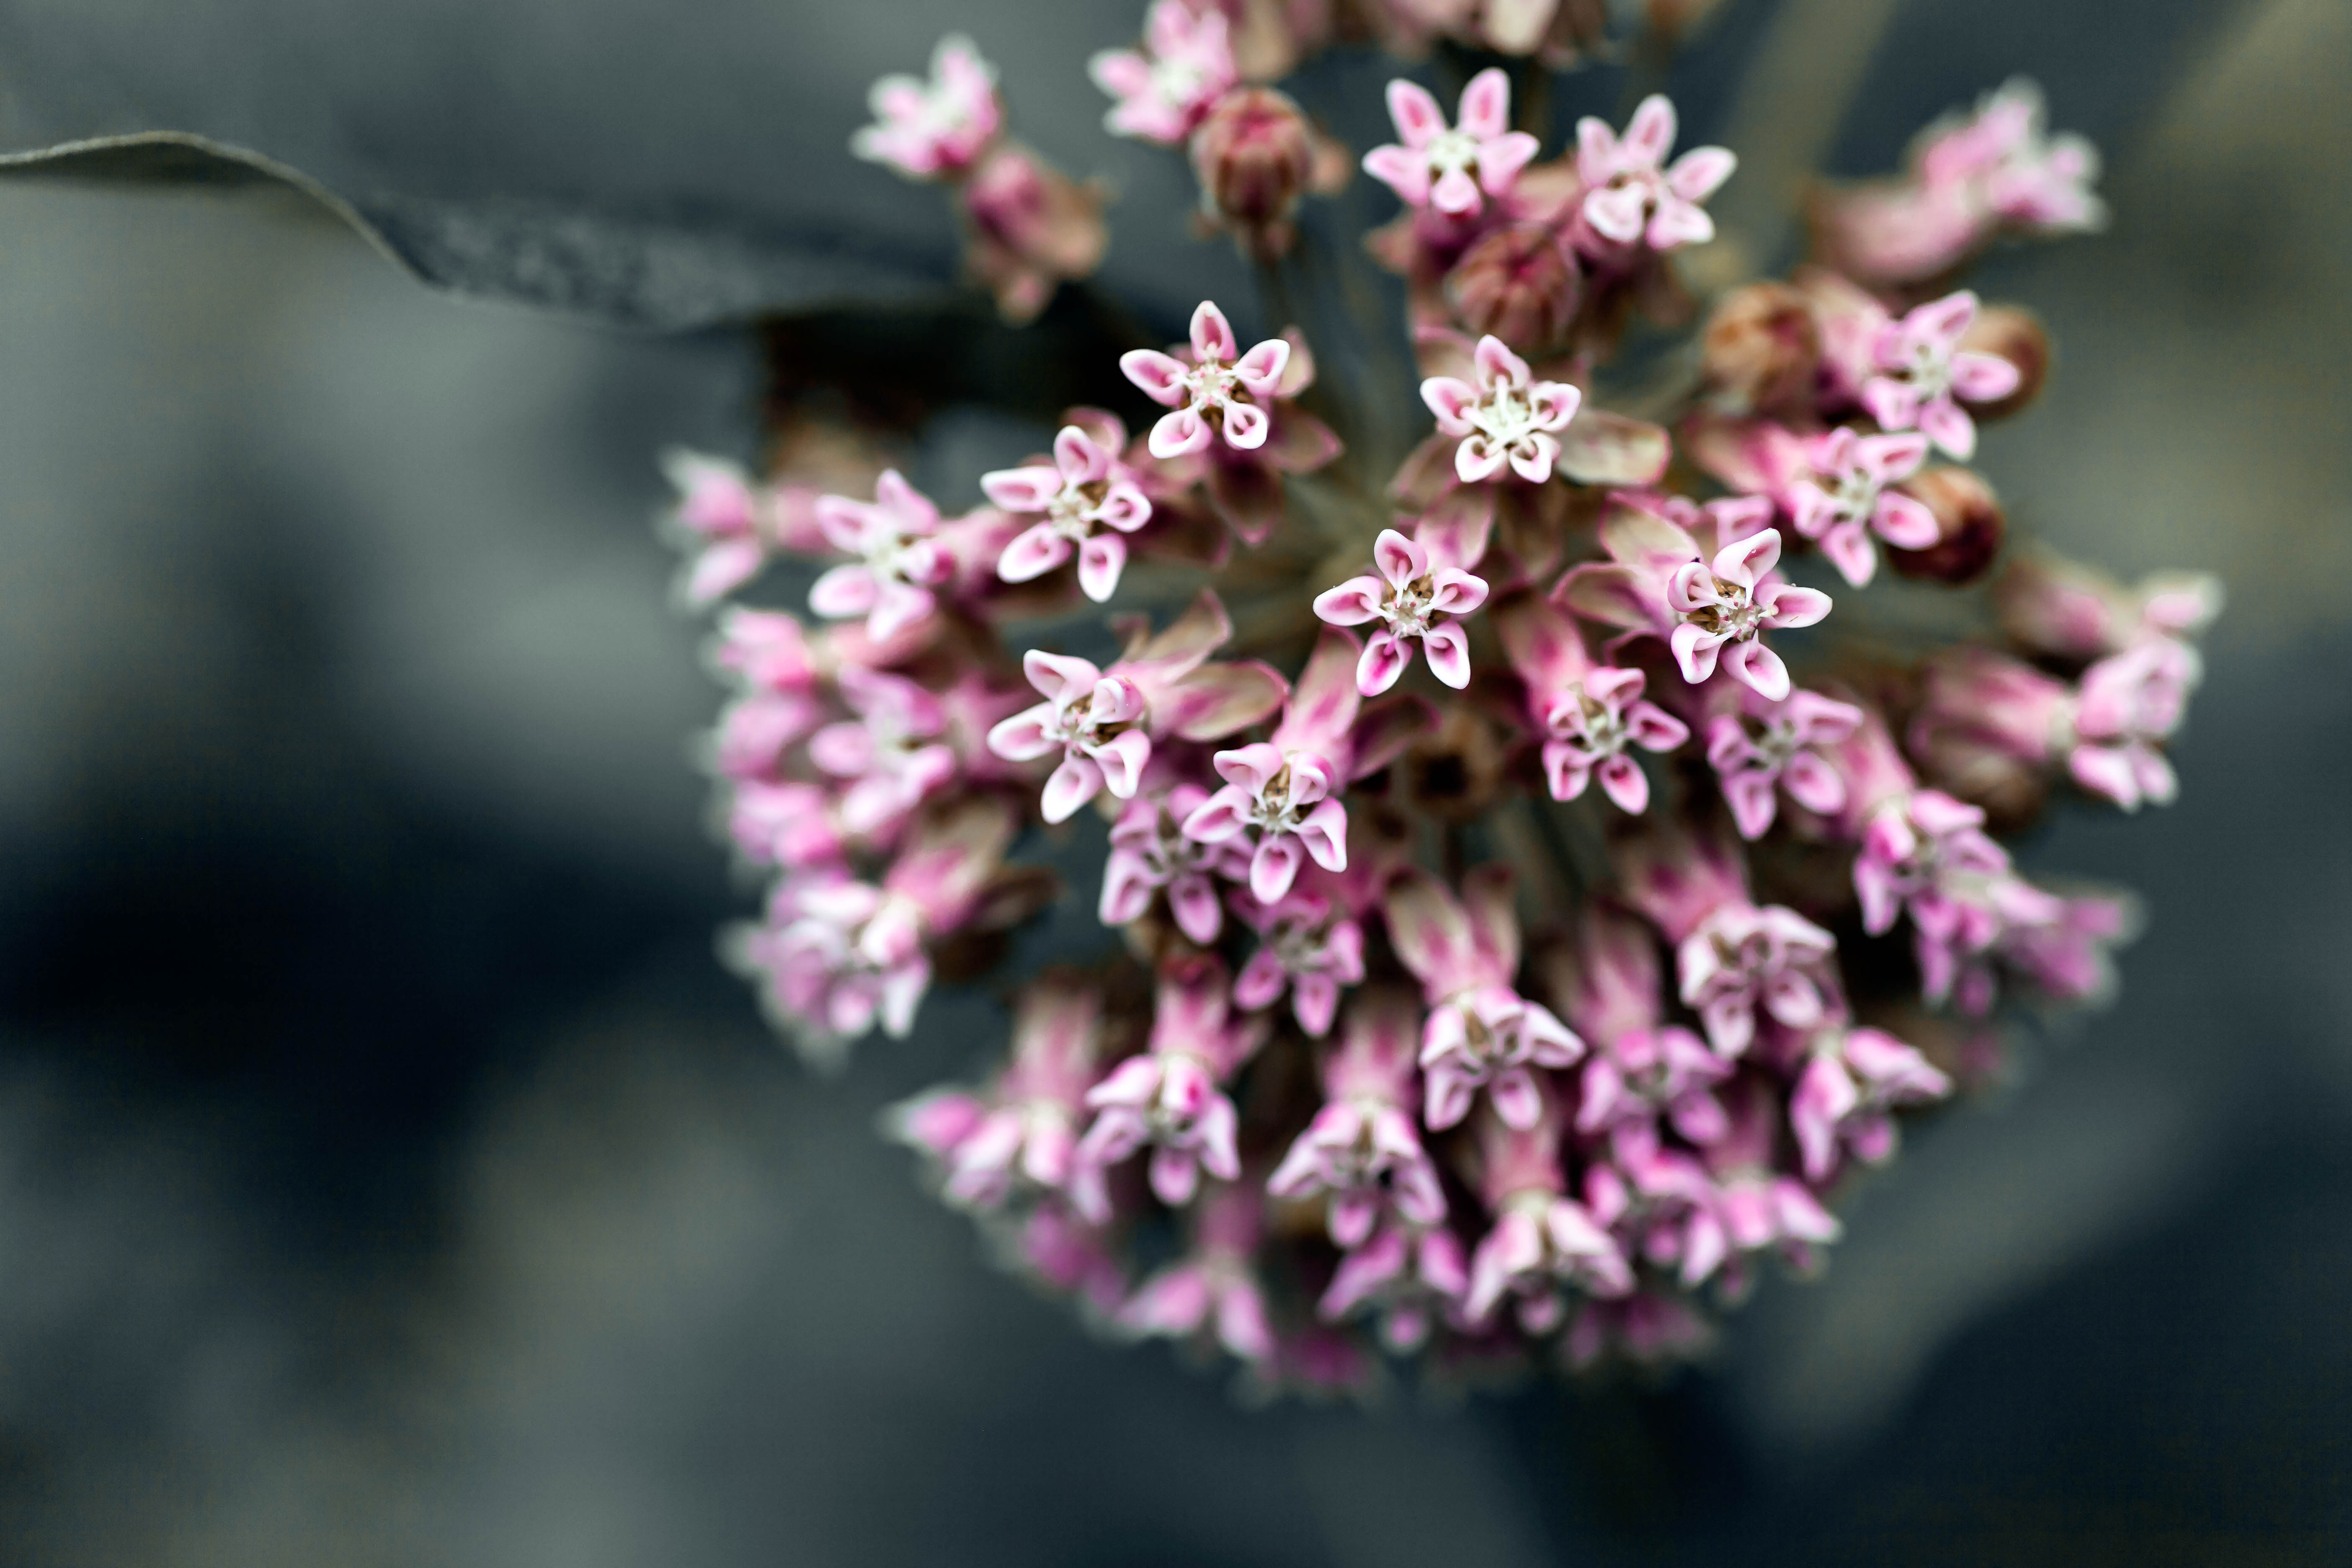
nature, branch, blossom, plant, photography, leaf, flower, petal, bloom, summer, decoration, spring, botany, garden, flora, season, wildflower, close up, beauty, milkweed, macro photography, flowering plant, land plant